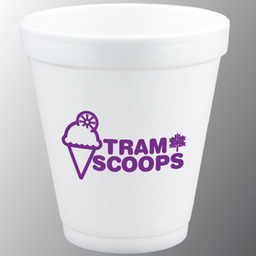
Label: paper